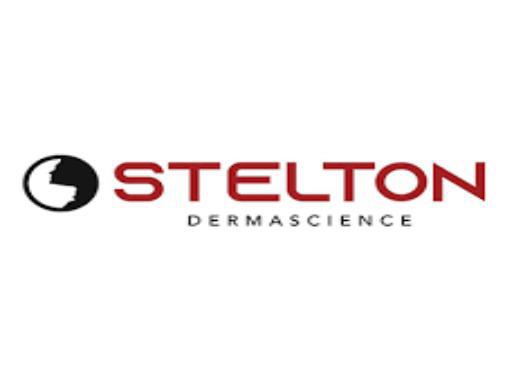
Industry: Necessities